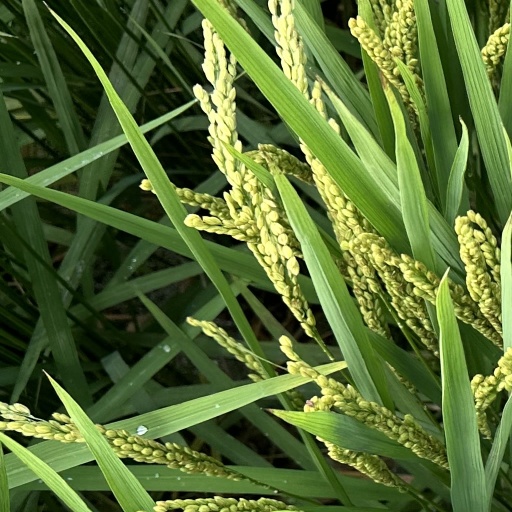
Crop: rice